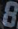
Number: 8